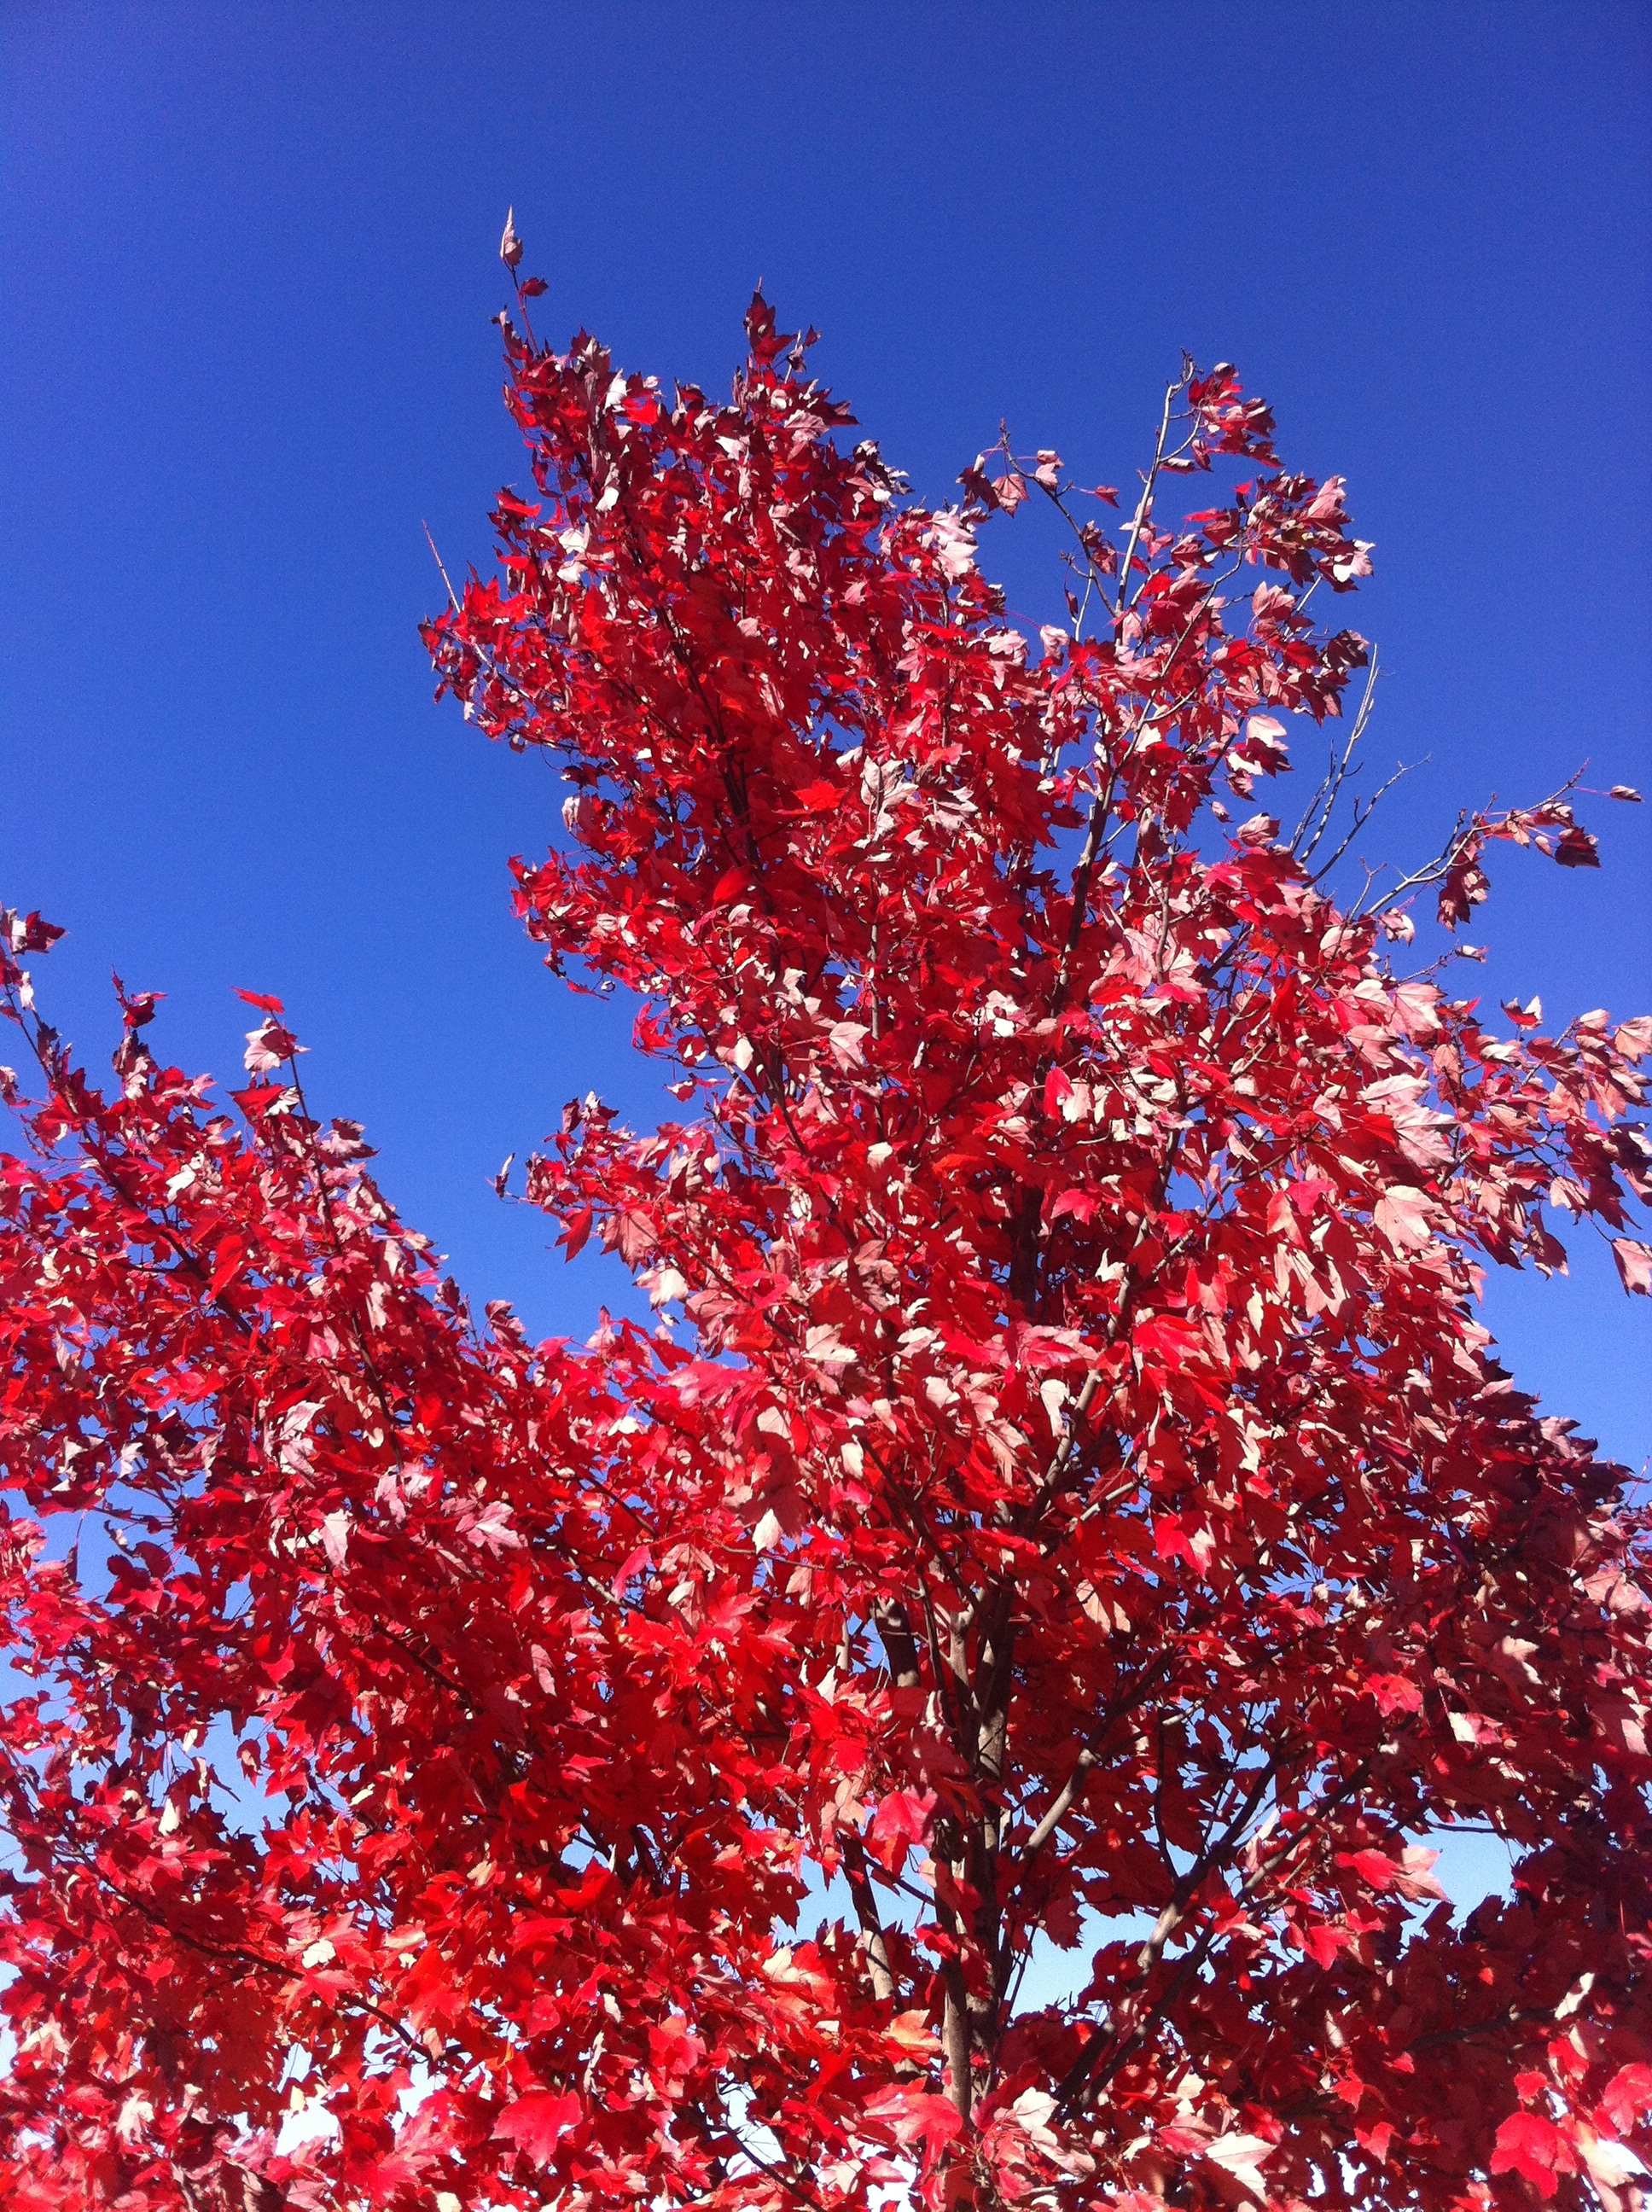
tree, nature, outdoor, branch, blossom, plant, sky, leaf, fall, flower, red, autumn, season, maple tree, leaves, sunny, shrub, rowan, flowering plant, woody plant, land plant